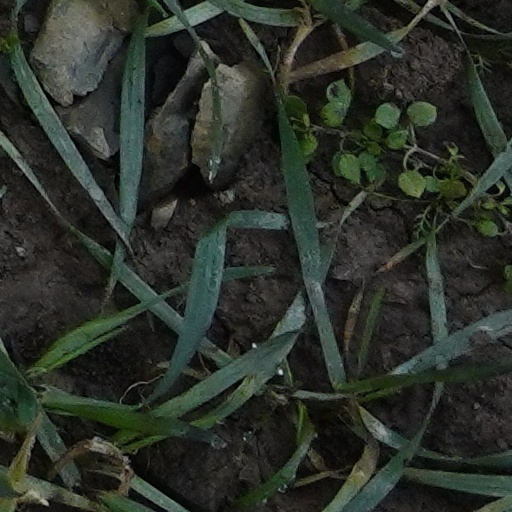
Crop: wheat